Van Alstyne, Texas

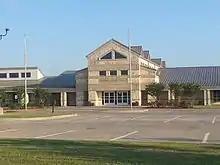
Grayson College's south campus in Van Alstyne

US Highway 75 and Texas State Highway 5 runs north-south through Van Alstyne with 75 being on the western edge while SH 5 runs straight through Van Alstyne. FM 121 runs east-west through Van Alstyne.